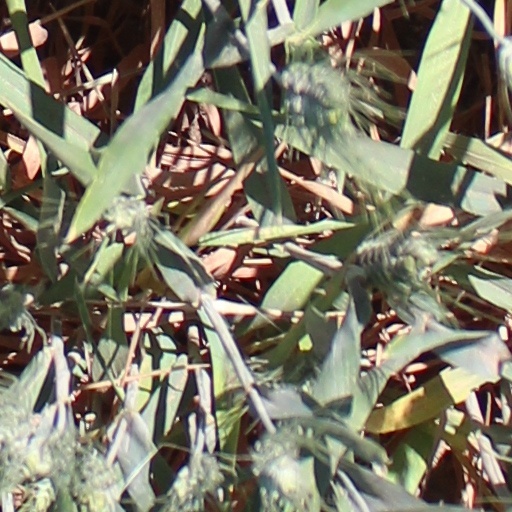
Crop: wheat